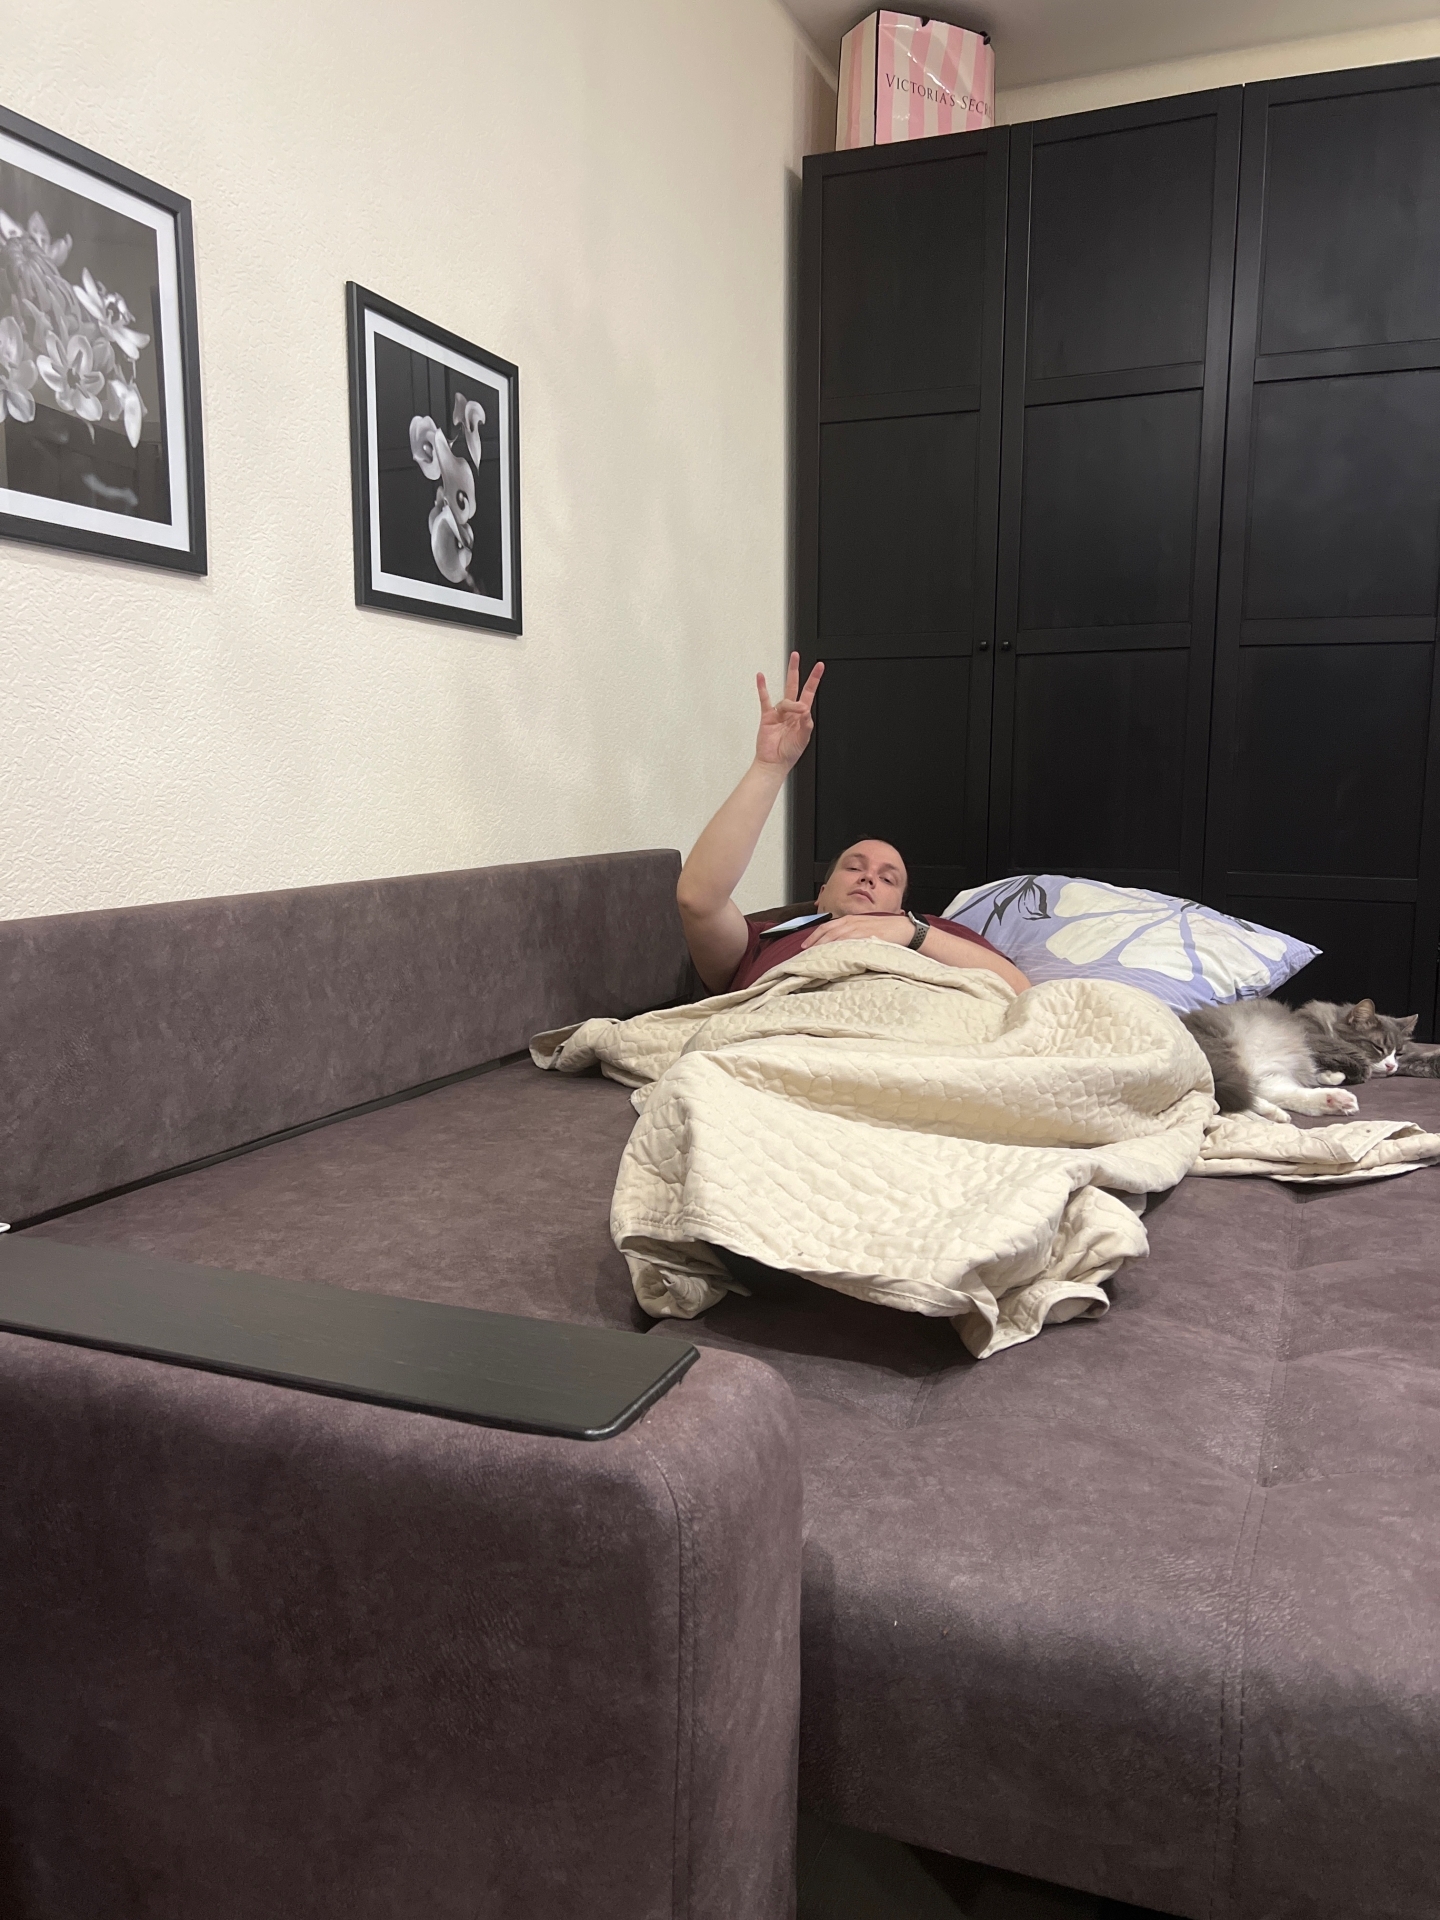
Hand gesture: three3